Paris between the Wars (1918–1939)

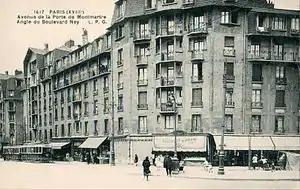
An HBM, or low-income housing project, built on Avenue de la Porte de Montmartre in the 1920s

The rise of fascism in Italy and Germany, and the influence of Stalin and the Communist international, saw greater agitation in Paris on the extreme left and right. In January and February 1934, large and violent demonstrations against corruption in the parliament and government took place around the building of the National Assembly. On 6 February they turned into a riot; eleven persons were killed, and more than three hundred injured. The two extremes of the political spectrum confronted each other in Paris; the communists on the left, and new movements of the extreme right; the Croix de Feu, Jeunesse patriotes, Solidarité Francaise. The movements on the far left and far right each organized their own semi-military formations.